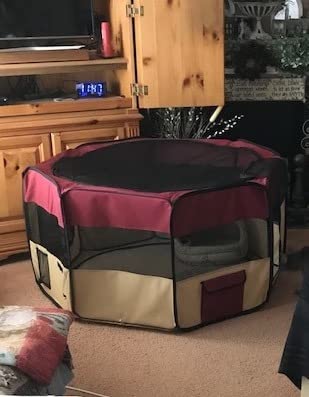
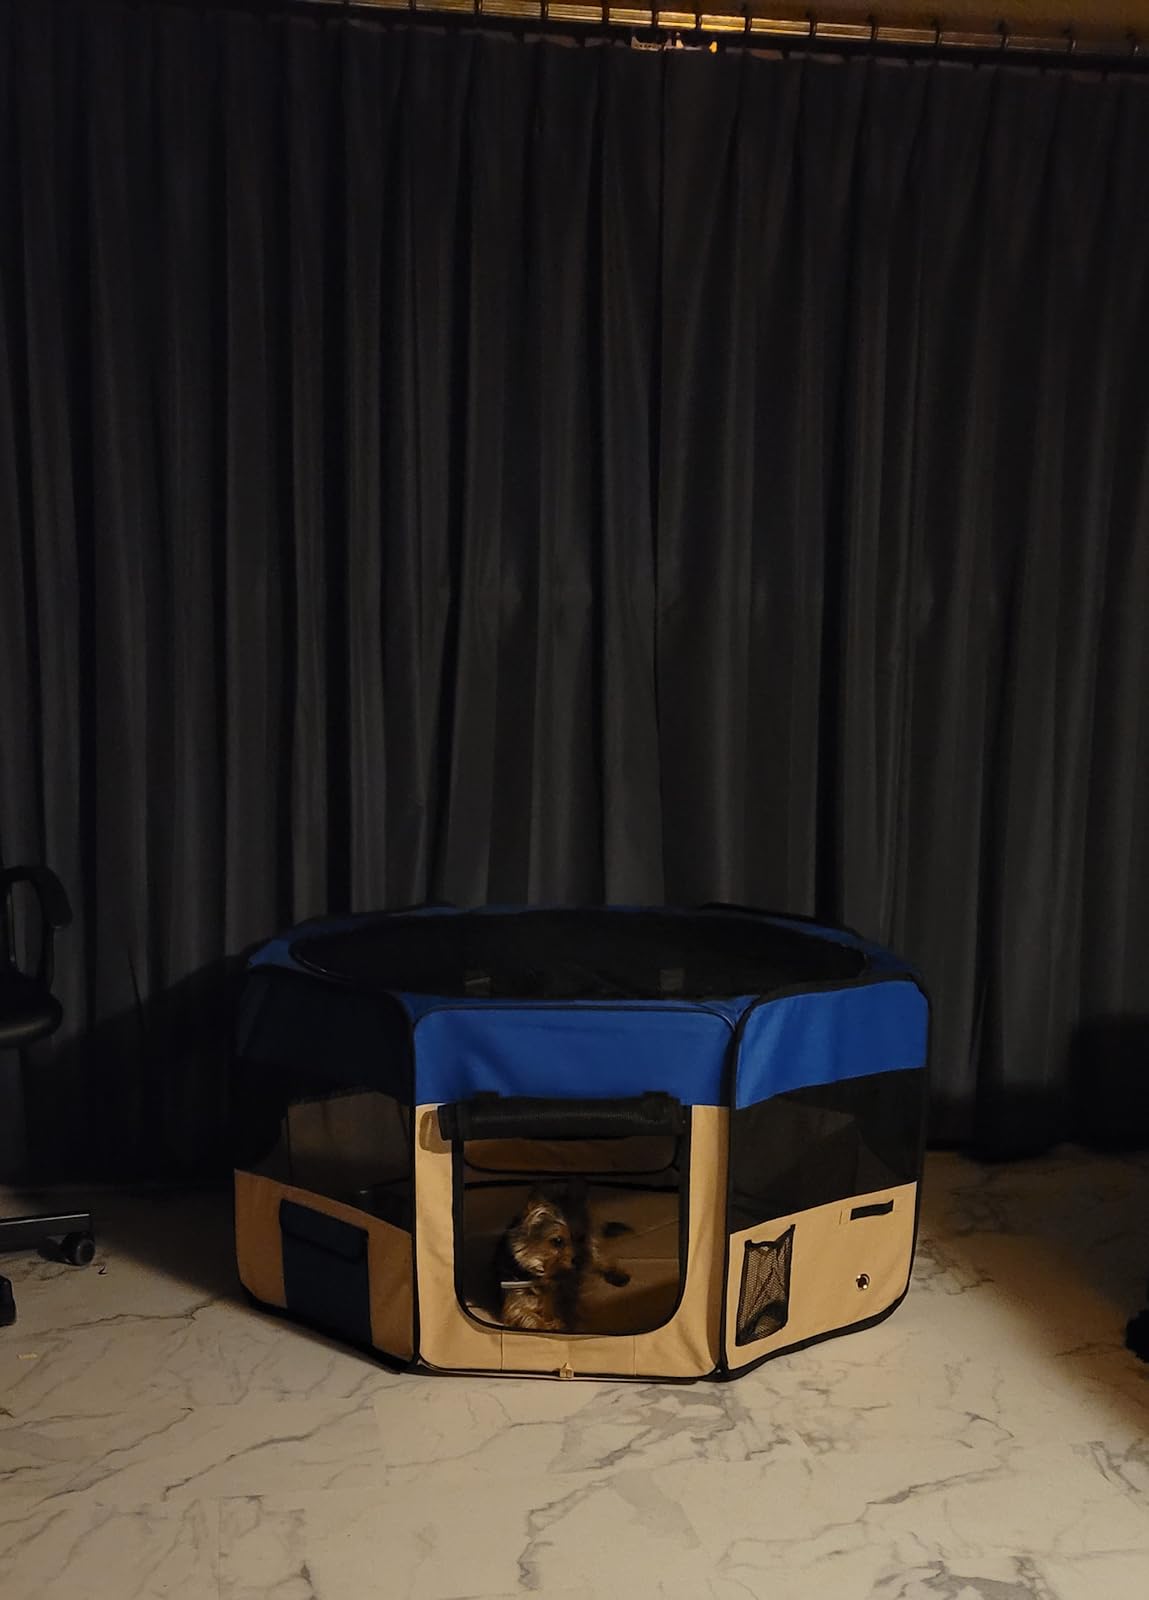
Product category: items_kennel
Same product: no